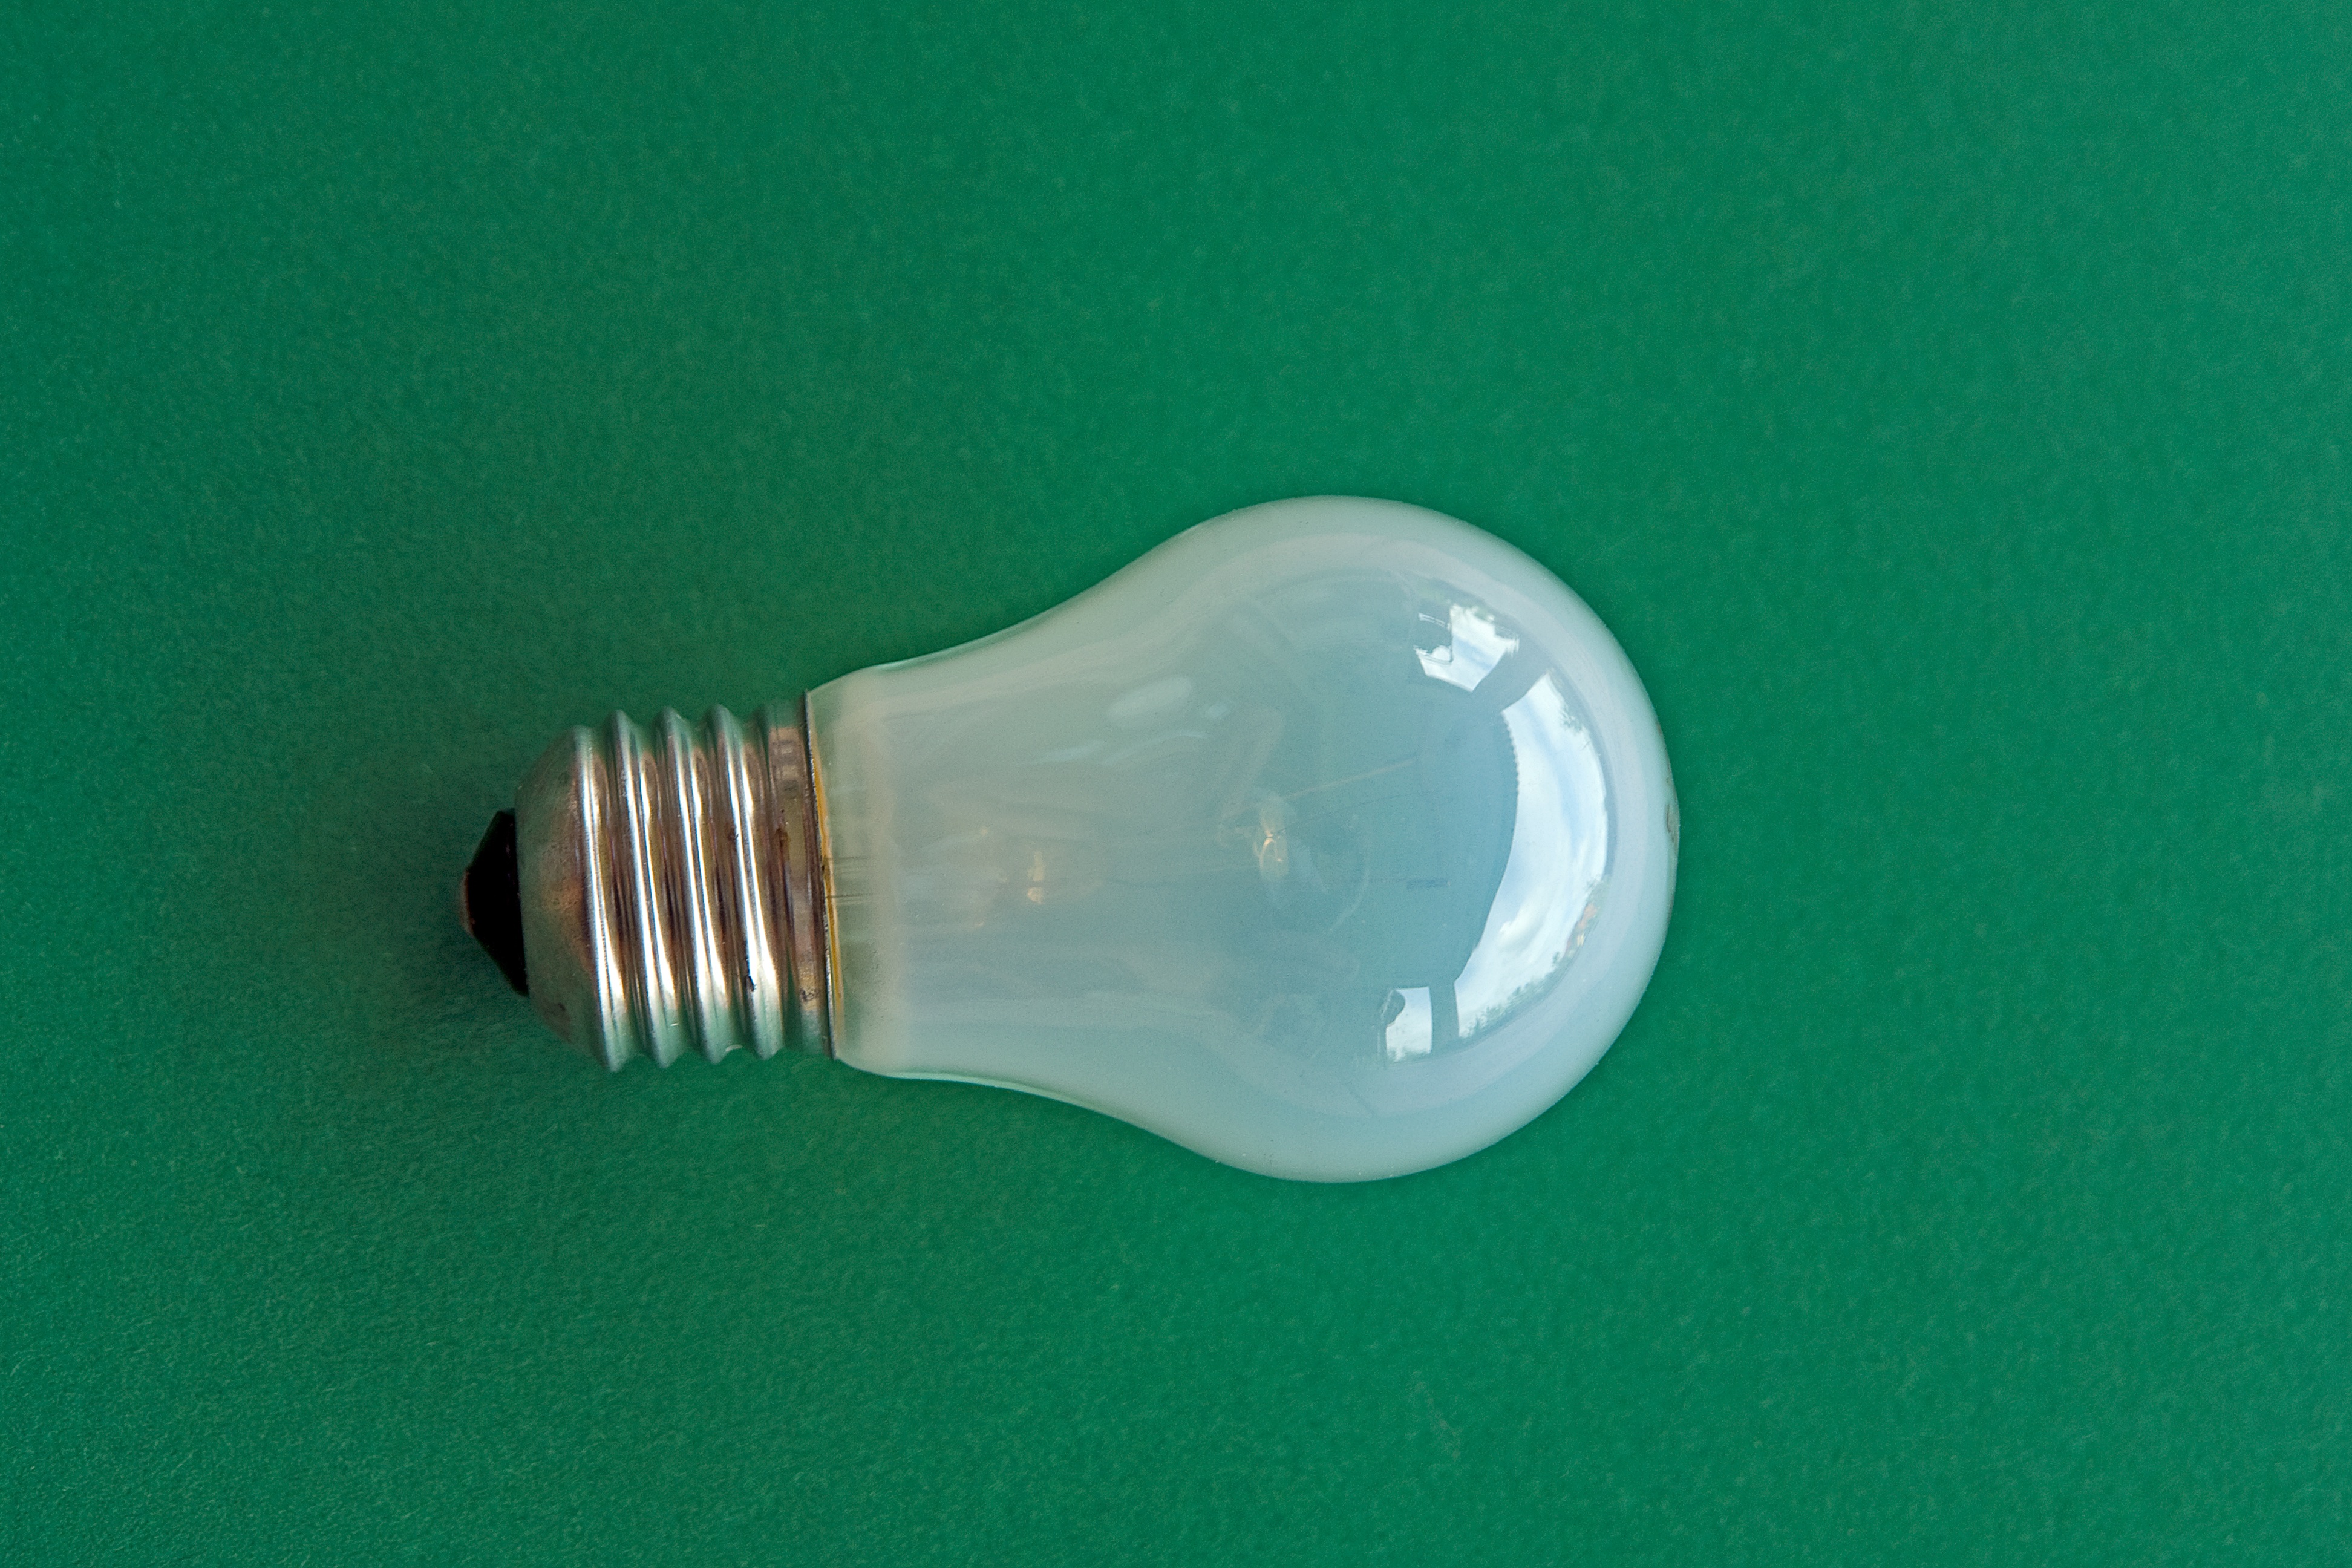
light, glowing, glass, dark, green, symbol, bulb, think, bottle, lamp, object, electricity, lighting, lightbulb, energy, product, transparent, jewellery, power, creativity, bright, light fixture, conceptual, inspiration, idea, brilliant, electric, solution, watt, edison, bright idea, creative ideas, electrical wires, incandescent light bulb